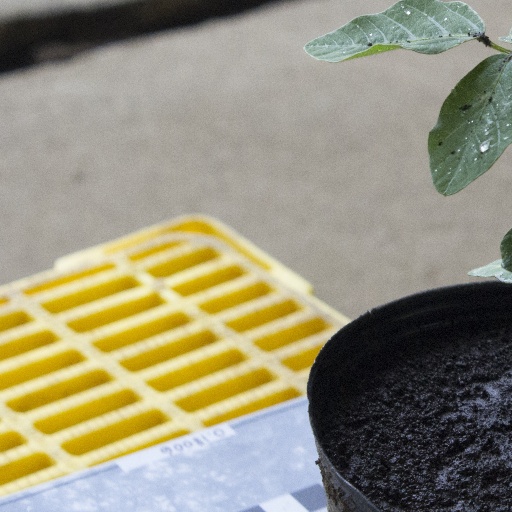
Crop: soybean